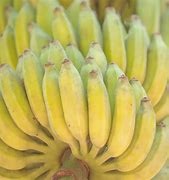
Label: banana